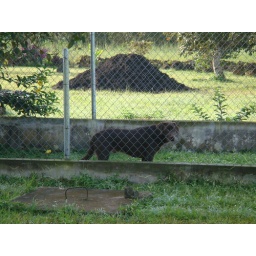
Fred, in the dog run. In the background--the 9 cubic meters of black soil I just bought for raised beds